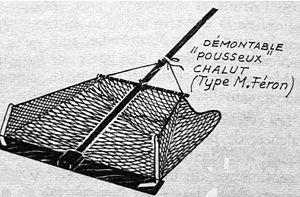
Pousseux démontable fait artisanalement (type M. Féron)
Un pousseux est un type d'épuisette spécifique, servant à la pêche à pied de la crevette. Il est constitué de deux parties de bois en T, le manche et le racloir, auxquels sont fixés un filet à mailles serrées.